Andreas Alamommo

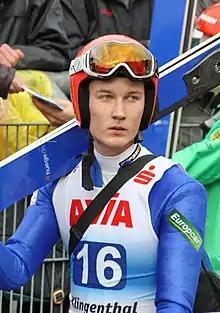
Alamommo in 2017

Andreas Alamommo (born 23 December 1998) is a Finnish ski jumper. He competed in two events at the 2018 Winter Olympics.